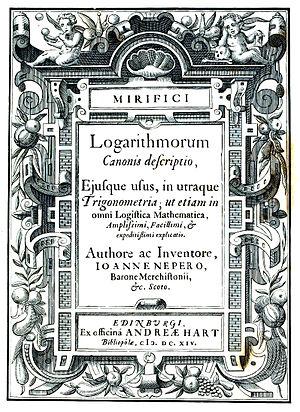
John Napier, parfois francisé en Jean Neper, né le 1ᵉʳ février 1550 et mort le 4 avril 1617, est un théologien, physicien, astronome et mathématicien écossais.